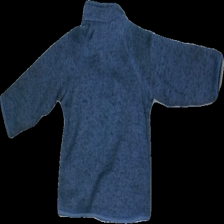
View: back
Type: Cardigan
Category: Children
Brand: H&M
Colors: Blue
Material: 100% polyester
Cut: Regular
Size: 80
Season: All
Damage location: top center
Damage 2 location: middle center
Price range: <50
Recommended usage: Export
Description: blå kofta med dragkedja, mycket nopprig